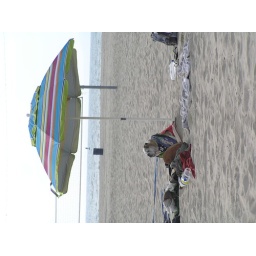
This dog was horribly over life. His owner/s were playing beach volleyball just outside this shot...